Flea circus

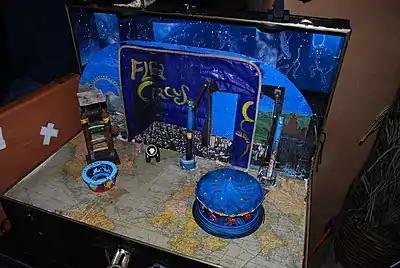
The flea circus of Maxfield Rubbish, San Diego, CA (2009)

A flea circus is a circus sideshow attraction in which fleas are attached (or appear to be attached) to miniature carts and other items, and encouraged to perform circus acts within a small housing.